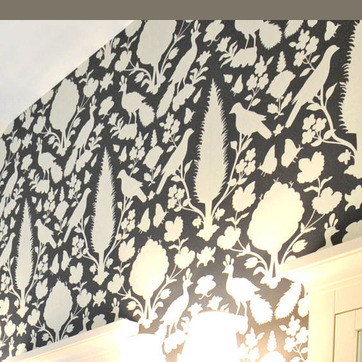
Material: wallpaper